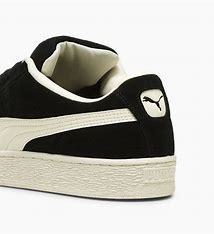
Brand: Puma
Model: Suede XL